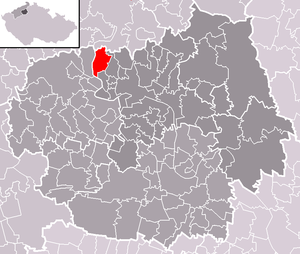
Libochovany est une commune du district de Litoměřice, dans la région d'Ústí nad Labem, en République tchèque. Sa population s'élevait à 582 habitants en 2018.